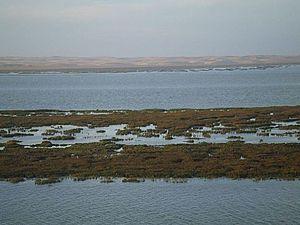
Dans le cadre de l'organisation territoriale du Maroc, les provinces du Sud, dites aussi dans le Royaume — mais pas exclusivement — « Sahara marocain », « provinces sahariennes », « régions du Sud » ou « Sud marocain », correspondent aux subdivisions les plus méridionales du pays et englobent majoritairement le territoire disputé du Sahara occidental. L'établissement public chargé de leur promotion et de leur développement économique et social est l'« Agence du Sud ».